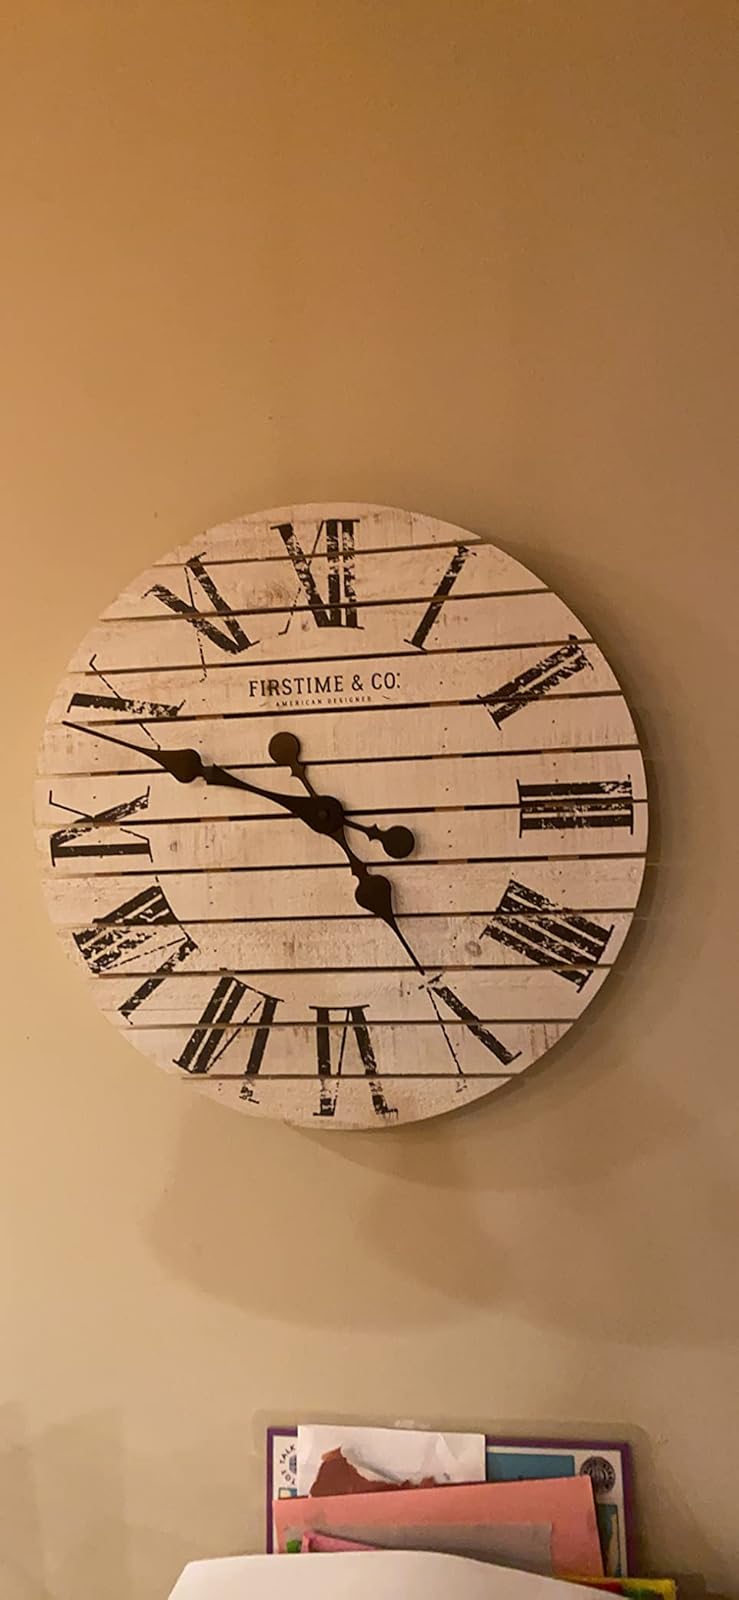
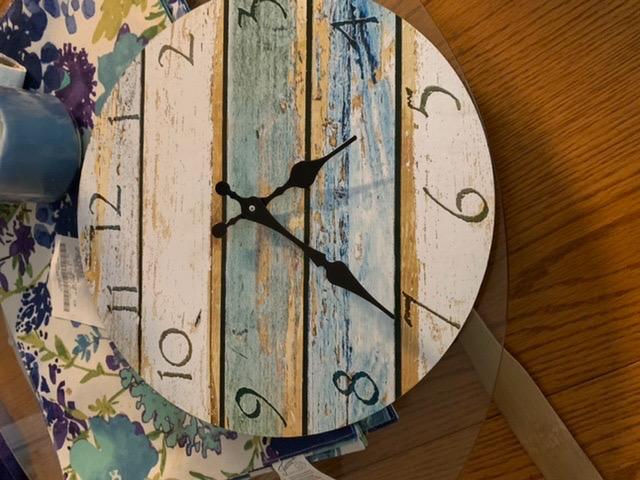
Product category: clock
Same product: no